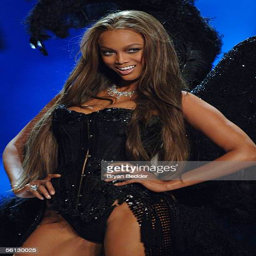
celebrity walks the runway at show